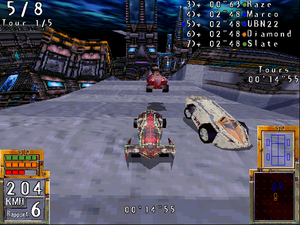
Capture d'écran du jeu
POD: Planet of Death est un jeu vidéo de course de voitures développé par Ubisoft sous la direction de Fabrice Valay et sorti sur PC en 1997.